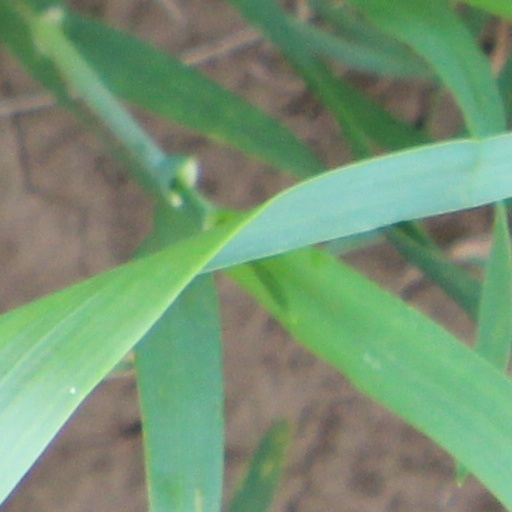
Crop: wheat